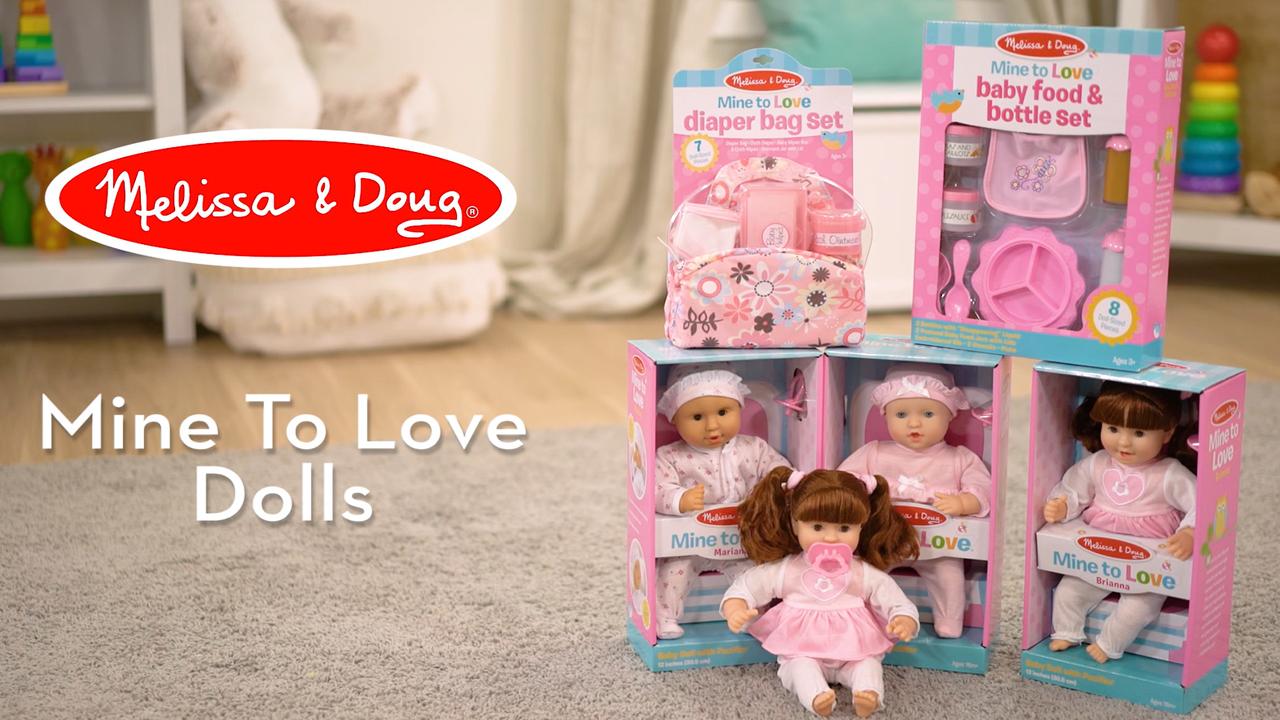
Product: Melissa & Doug Mine to Love Brianna, 12-Inch Soft-Body Baby Doll, Two-Piece Outfit, Wipe-Clean Arms & Legs, 12.5″ H × 7.5″ W × 4.75″ L
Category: Toys & Games | Dolls & Accessories | Dolls
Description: SWEET-SMELLING BABY DOLL: The Melissa and Doug Mine to Love Brianna 12-Inch Soft-Body Baby Doll features eyes that open and close and sweet baby cheeks, plus she can suck her thumb or pacifier.
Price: $19.99
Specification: ProductDimensions:12.5x7.2x5inches|ItemWeight:1.19pounds|ShippingWeight:1.4pounds(Viewshippingratesandpolicies)|DomesticShipping:ItemcanbeshippedwithinU.S.|InternationalShipping:ThisitemcanbeshippedtoselectcountriesoutsideoftheU.S.LearnMore|ASIN:B0037V0Q62|Itemmodelnumber:4883|Manufacturerrecommendedage:18months-5years